Lidinoid

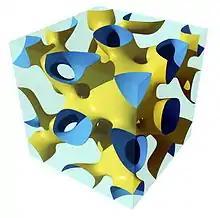
Lidinoid in a unit cell.

In differential geometry, the lidinoid is a triply periodic minimal surface. The name comes from its Swedish discoverer Sven Lidin (who called it the HG surface).